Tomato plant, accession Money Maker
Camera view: horizontal (90 deg, fisheye); turntable rotation: 300 degrees
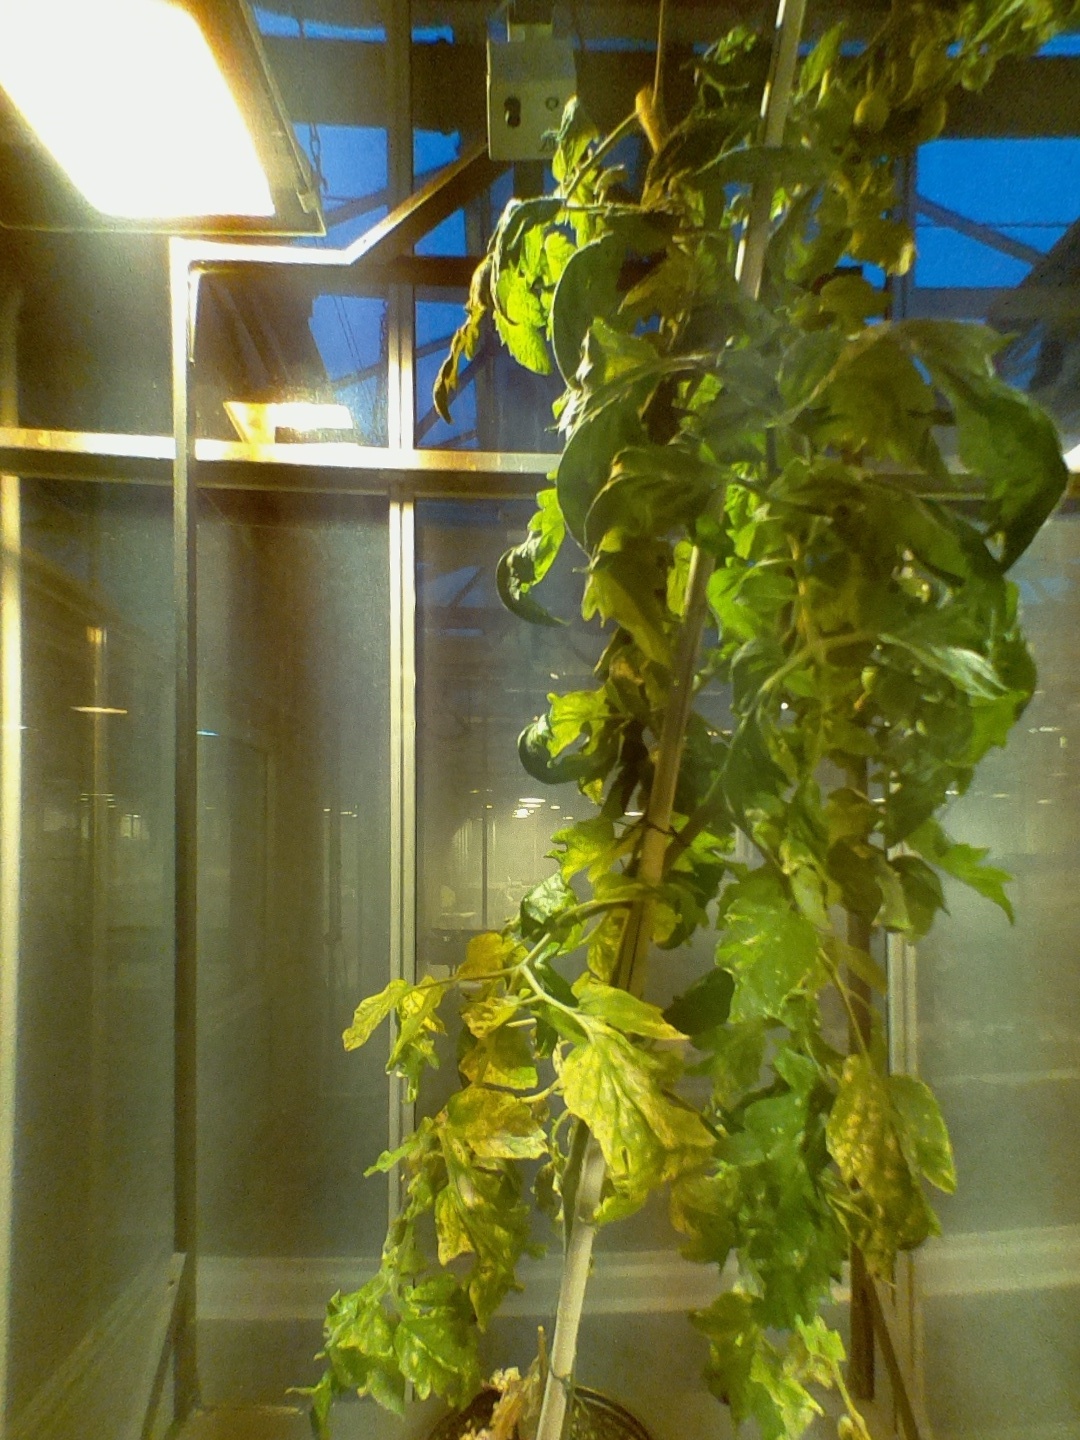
BBCH growth stage 75: 50%-60% of final fruit size